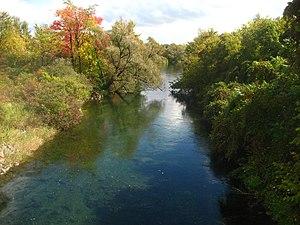
La rivière Saint-Charles est un cours d'eau prenant sa source à Salaberry-de-Valleyfield, dans la municipalité régionale de comté de Beauharnois-Salaberry, dans la région administrative de la Montérégie, au sud-ouest de la province de Québec, Canada. Elle sépare la Grande-Île et l’île de Salaberry, qui se situent environ à 50 km à l’est de Montréal. Elle mesure une dizaine de kilomètres et a un dénivelé de 24 mètres.
Salaberry-de-Valleyfield, auparavant Pointe-du-Lac et Sainte-Cécile-de-Valleyfield, familièrement appelée Valleyfield et surnommée la capitale du Suroit et la Venise du Québec, est une ville québécoise située dans la municipalité régionale de comté de Beauharnois-Salaberry dans la région de la Montérégie. Elle compte plus de 42 000 habitants, ce qui fait d'elle la 29ᵉ ville la plus peuplée du Québec ainsi que la 118ᵉ ville la plus peuplée du Canada.